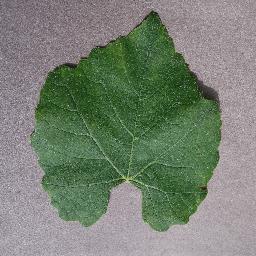
Label: Grape___healthy